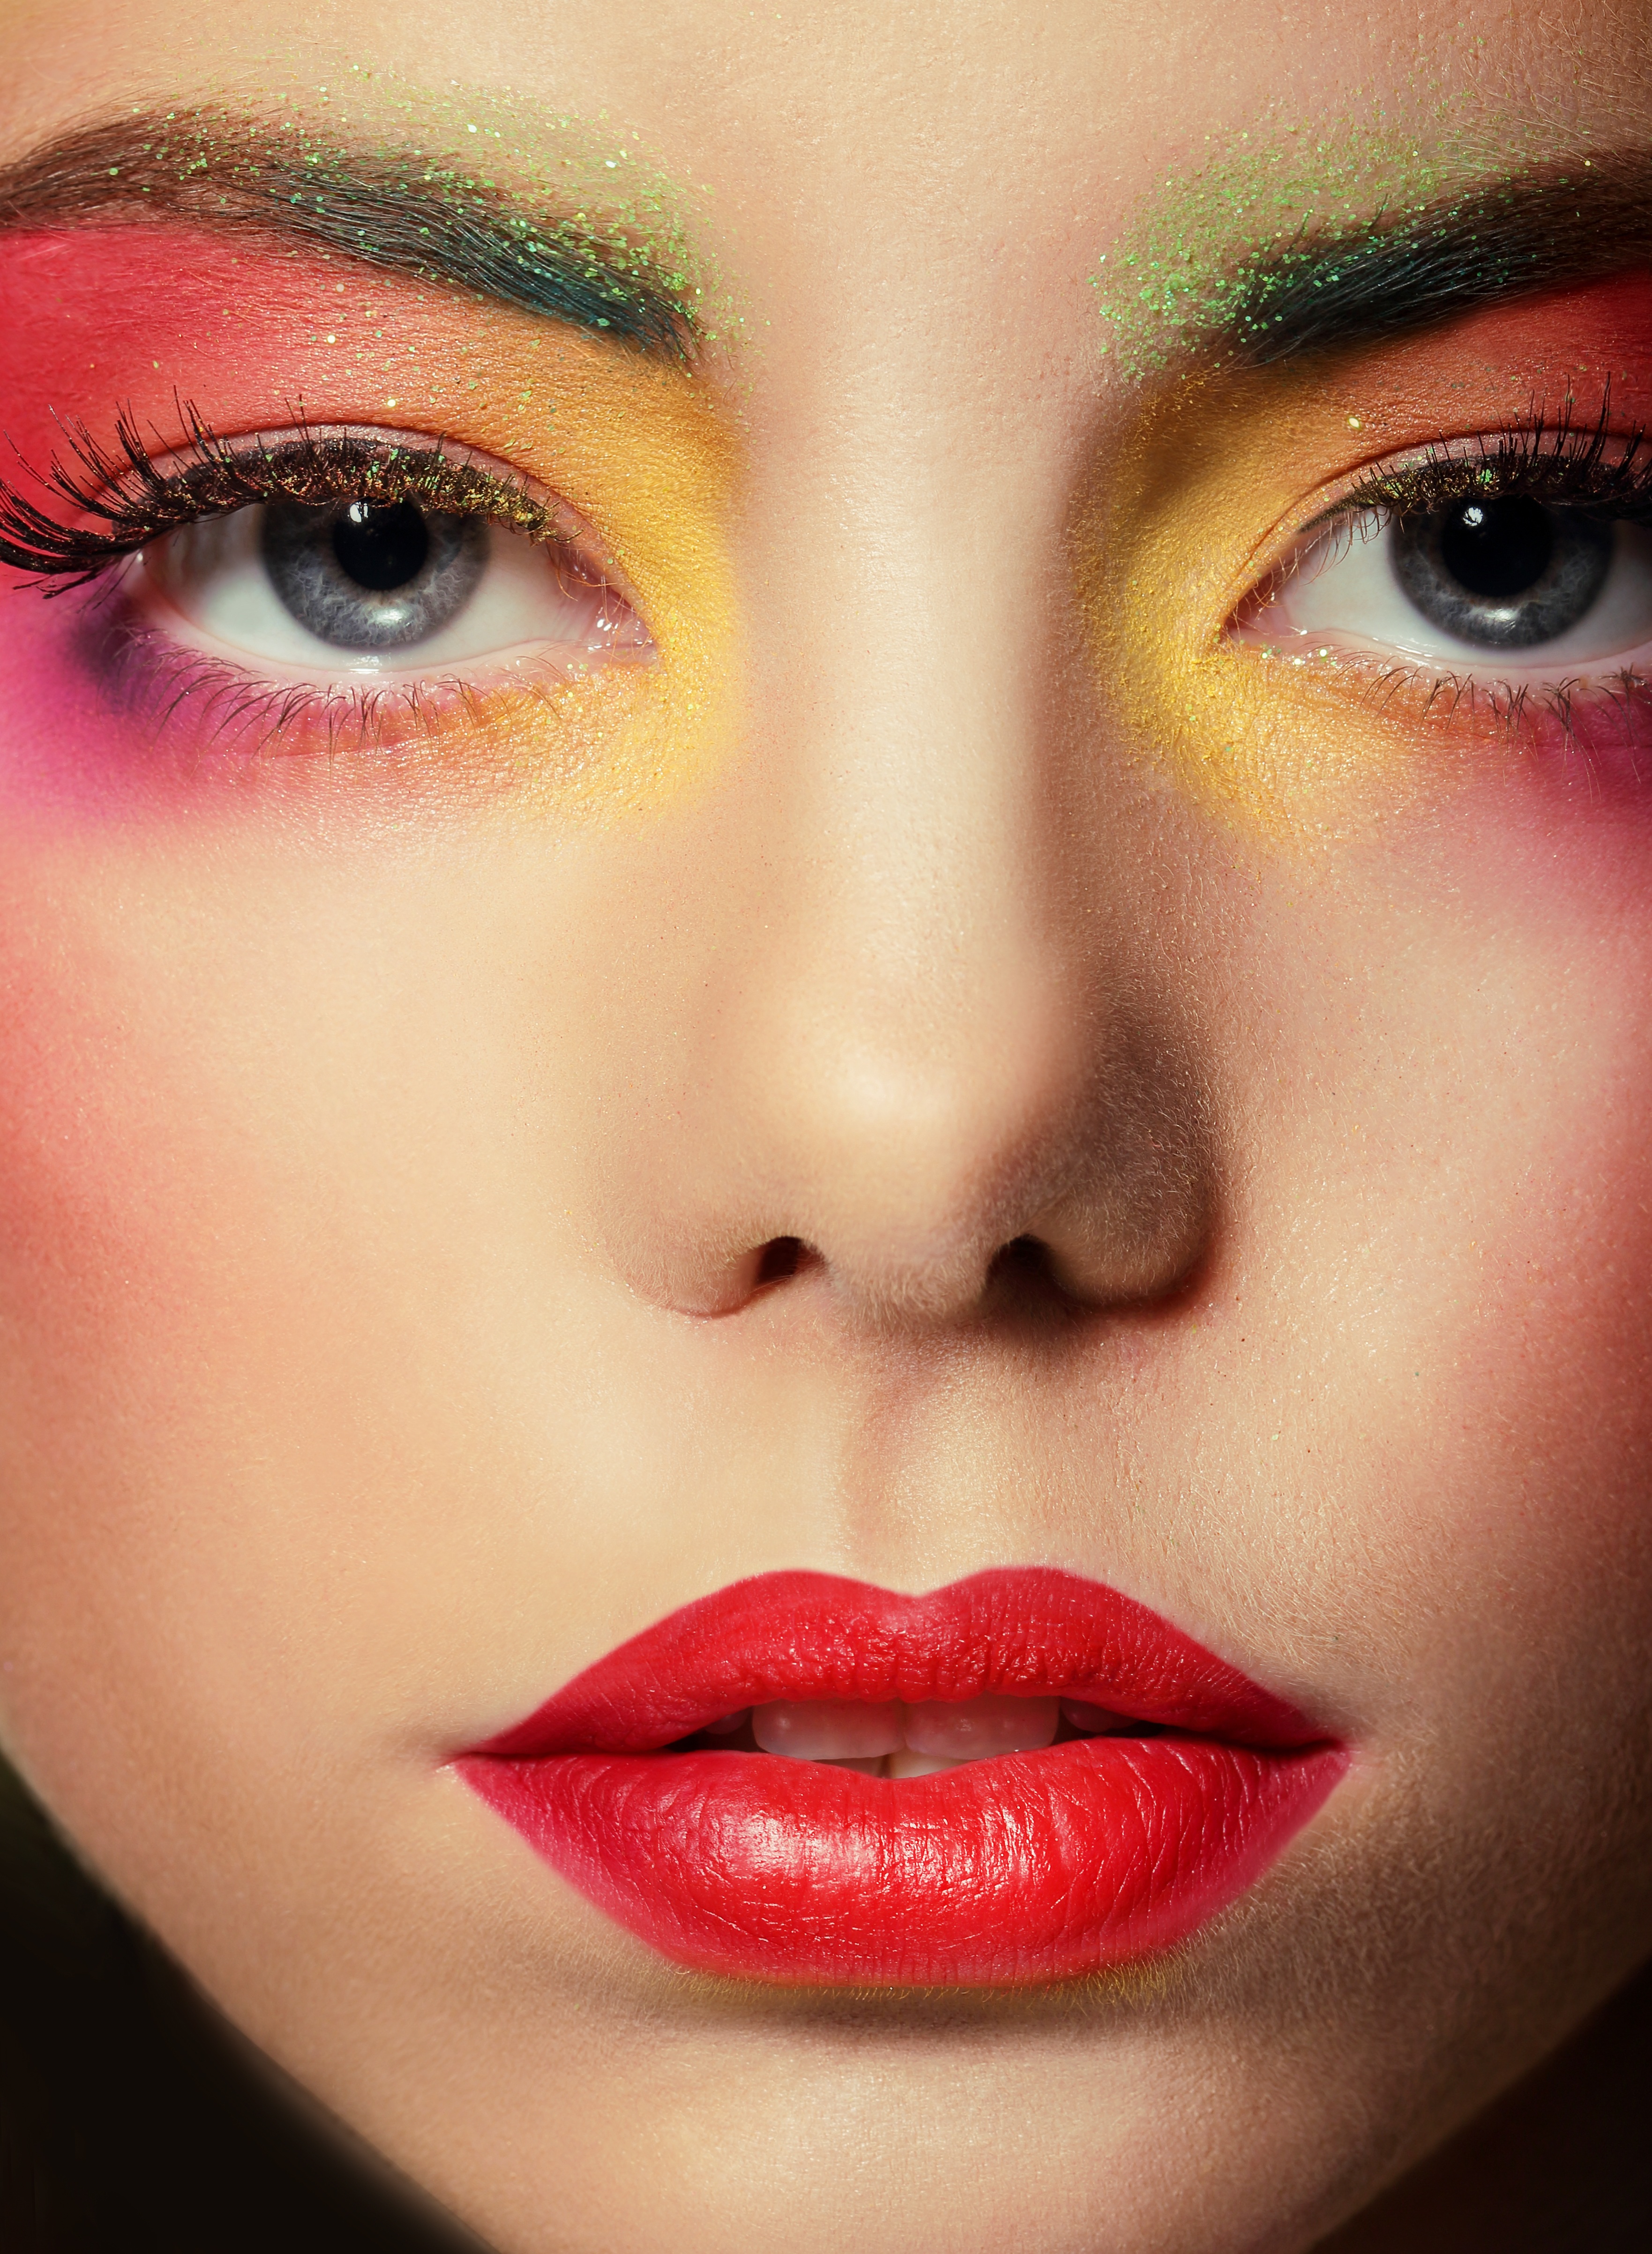
person, woman, red, color, shadow, colorful, closeup, pink, lip, makeup, eyebrow, mouth, eyelash, close up, human body, face, nose, cheek, eye, bright, head, lips, beauty, organ, cosmetics, eye shadow, pomade, eyelash extensions